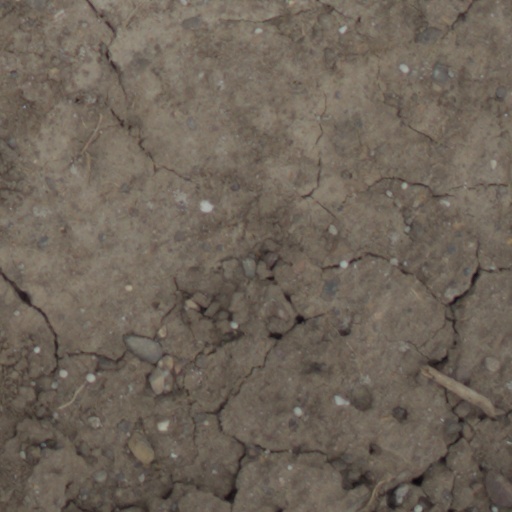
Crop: wheat